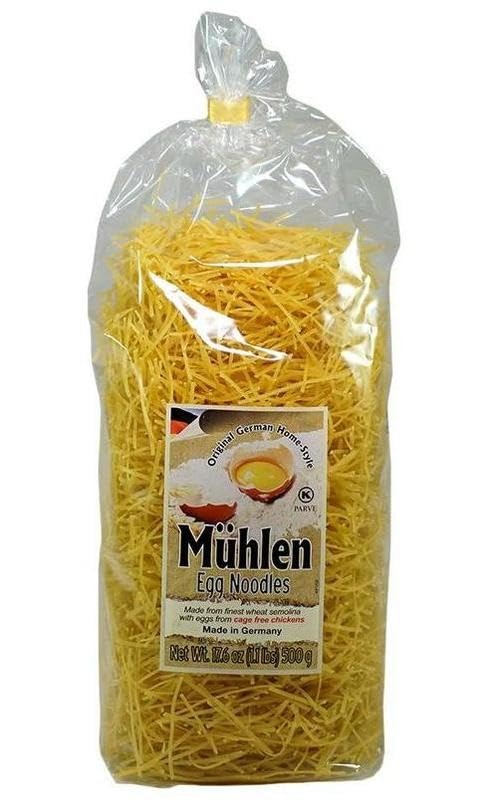
Item Name: German Egg Thin Noodle Wheat Semolina VERMICELLI 1.1lb | 500g (Pack of 1)
Bullet Point 1: Original VERMICELLI German Home-Style Pasta
Bullet Point 2: Thin Soup Egg Noodles - made from finest wheat semolina
Bullet Point 3: Made in Germany
Bullet Point 4: Eggs from Cage Free Chickens
Product Description: Thin Soup VERMICELLI Egg Noodles - made from finest wheat semolina. From the Italian word meaning “little worm,” vermicelli has a shape very similar to spaghetti, but could be thicker or thinner depending upon where it is produced. As with other types of pasta, it is commonly served with a wide variety of sauces, both thick and thin.
Value: 17.6
Unit: Fl Oz

Price: 24.95